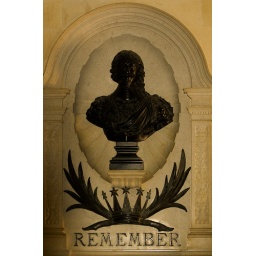
carisbrooke castle in church